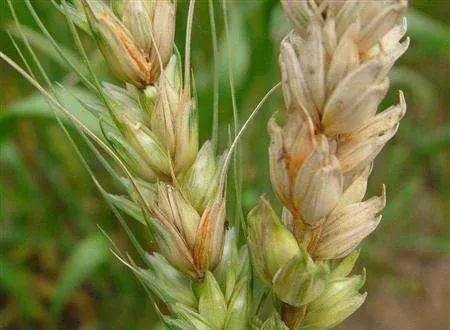
Plant: Wheat
Disease: wheat head scab